Freyburg, Germany

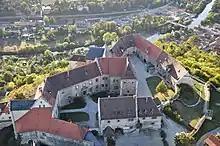
Neuenburg view

Freyburg is the northernmost wine growing region in Germany and Europe and has a wine festival called the "Winzerfest" every year in September. One of the oldest wine growing regions in Europe, the Freyburg region has more than a thousand years of documented wine growing history.